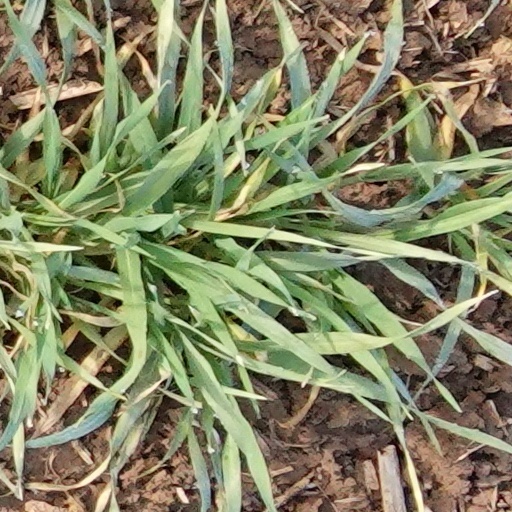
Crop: wheat